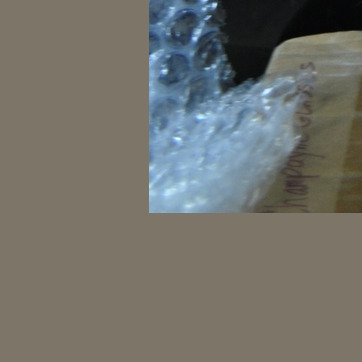
Material: plastic